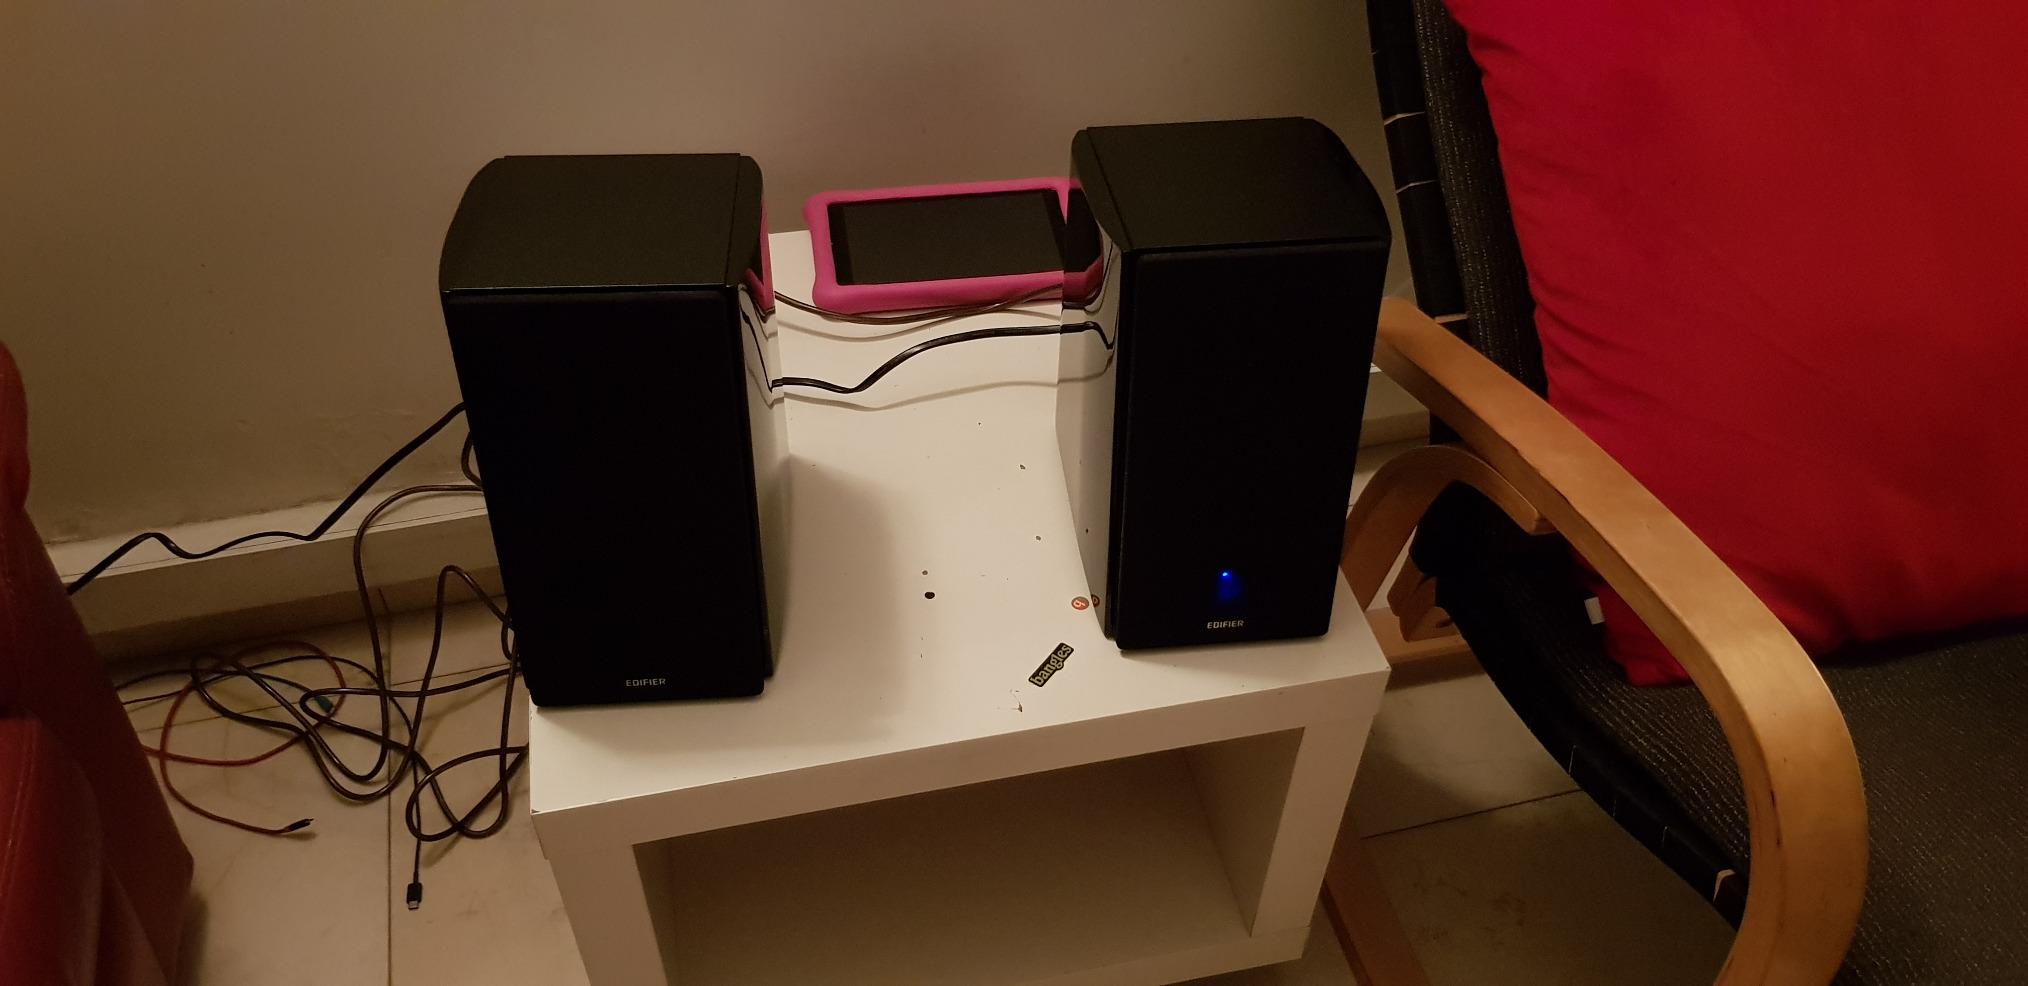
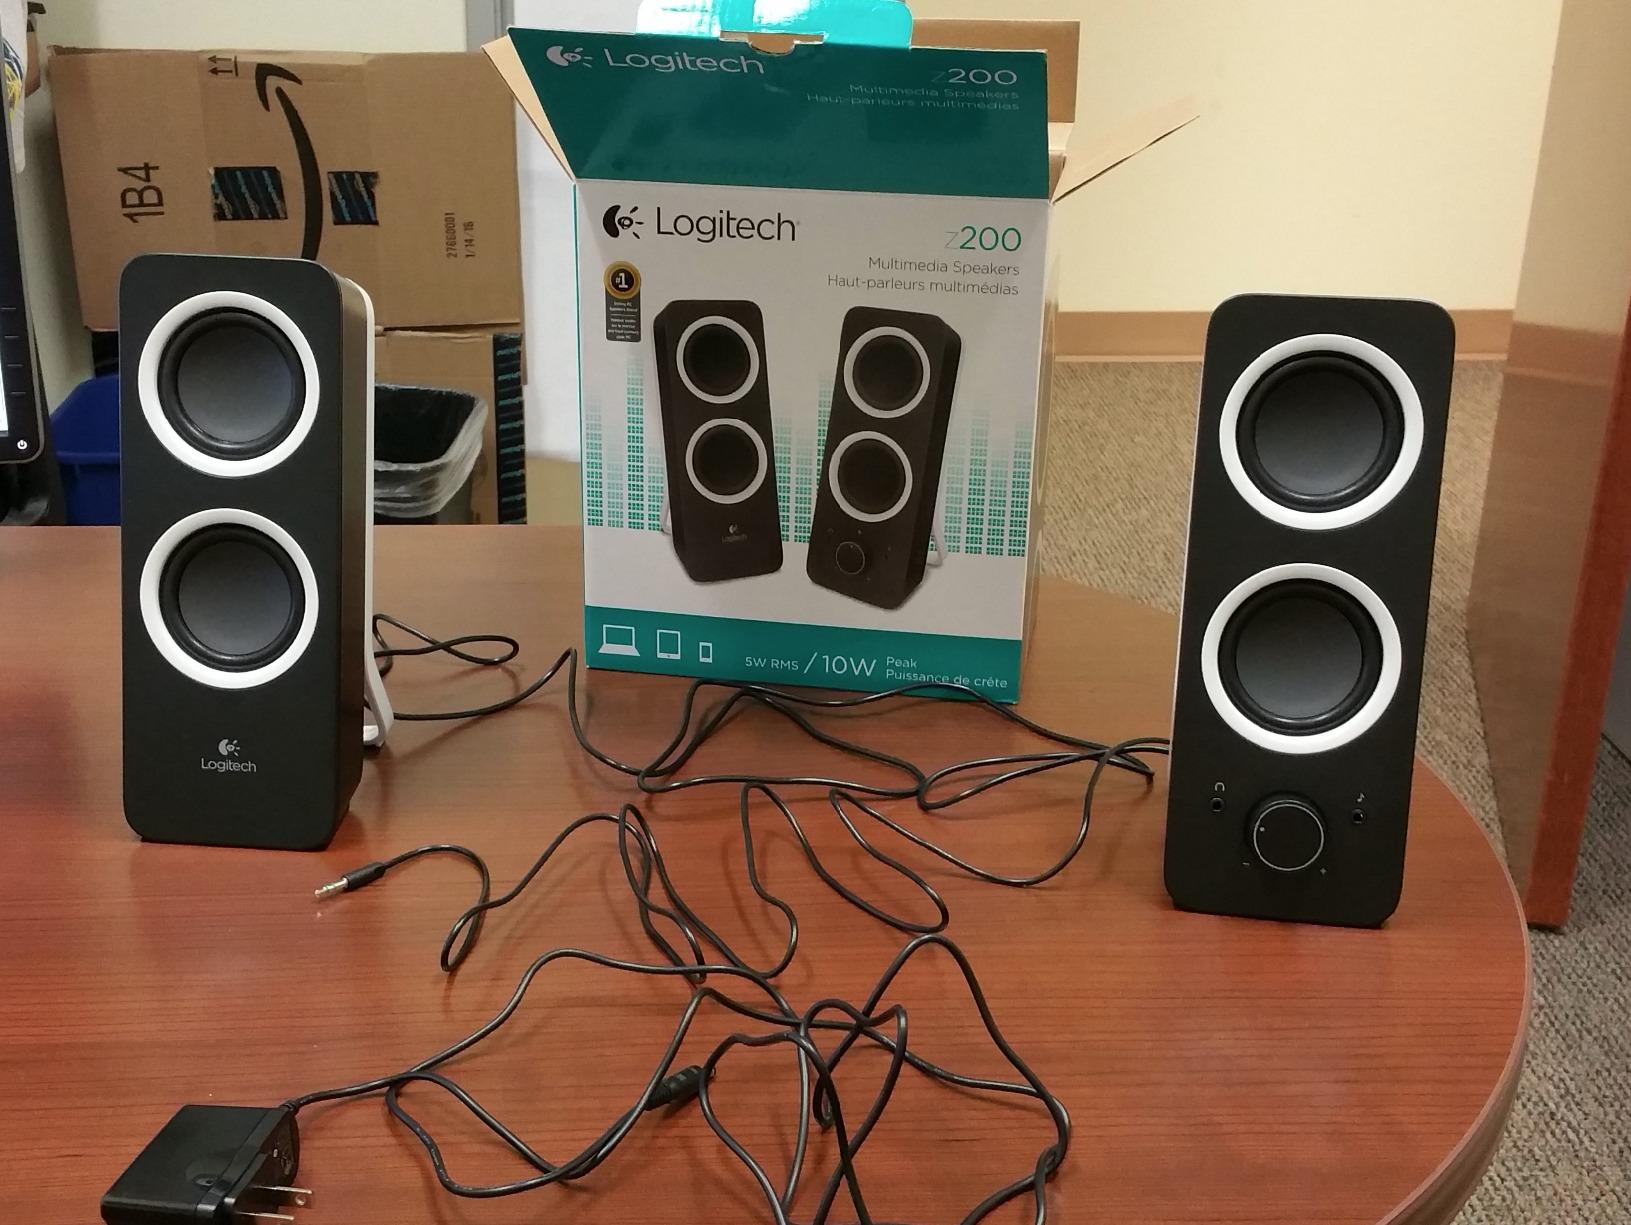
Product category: speaker
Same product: no